Summit (supercomputer)

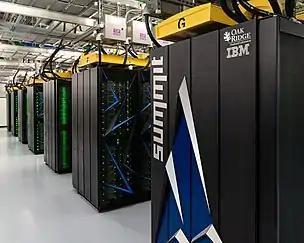
Summit components

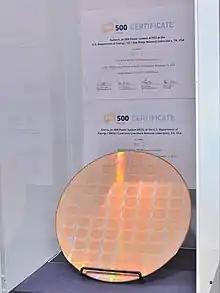
POWER9 wafer with TOP500 certificates for Summit and Sierra

Summit or OLCF-4 was a supercomputer developed by IBM for use at Oak Ridge Leadership Computing Facility (OLCF), a facility at the Oak Ridge National Laboratory, United States of America. It held the number 1 position on the TOP500 list from June 2018 to June 2020. As of June 2024, its LINPACK benchmark was clocked at 148.6 petaFLOPS. Summit was decommissioned on November 15, 2024.